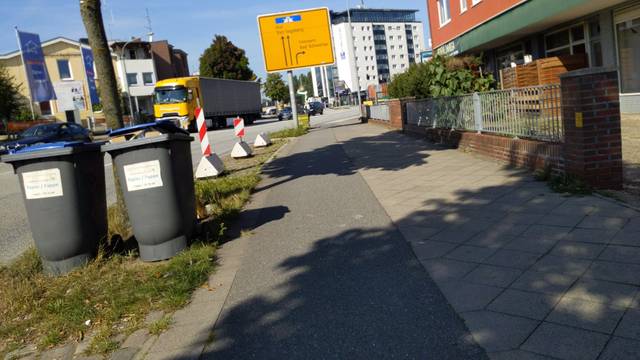
Region: Germany
Coordinates: 53.88, 10.68